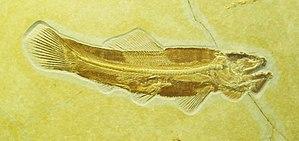
Les Amiidae sont une famille de poissons dont il ne reste actuellement qu'une espèce.
Amiopsis est un genre éteint de poissons d’eau douce de l’ordre des Amiiformes. Il a vécu du Jurassique supérieur au Cretacé inférieur.